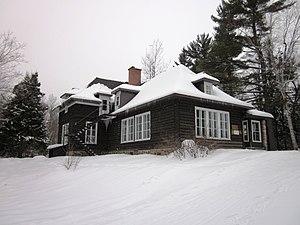
Gîte Wabenaki dans le parc national de la Mauricie
Liste des lieux patrimoniaux de la Mauricie inscrit au répertoire des lieux patrimoniaux du Canada.
Le parc national de la Mauricie est un parc national du Canada de 536 km² situé dans la région de la Mauricie au Québec. Sa mission est de protéger un échantillon représentatif du bouclier canadien. Niché dans la chaîne de montagnes des Laurentides, il fait partie du réseau des parcs et des lieux historiques de Parcs Canada, lequel a célébré en 2011 son 100ᵉ anniversaire en tant que premier réseau officiel de parcs nationaux dans le monde.